Greece national under-21 football team

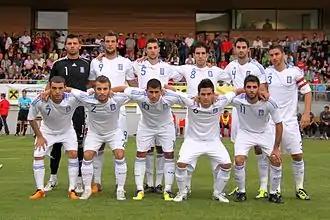
Greece U-21 team on 5 September 2011

The Greece national under-21 football team is the national under-21 football team of Greece and is controlled by the Hellenic Football Federation, the governing body for football in Greece. The team competes in the European Under-21 Football Championship, held every two years.